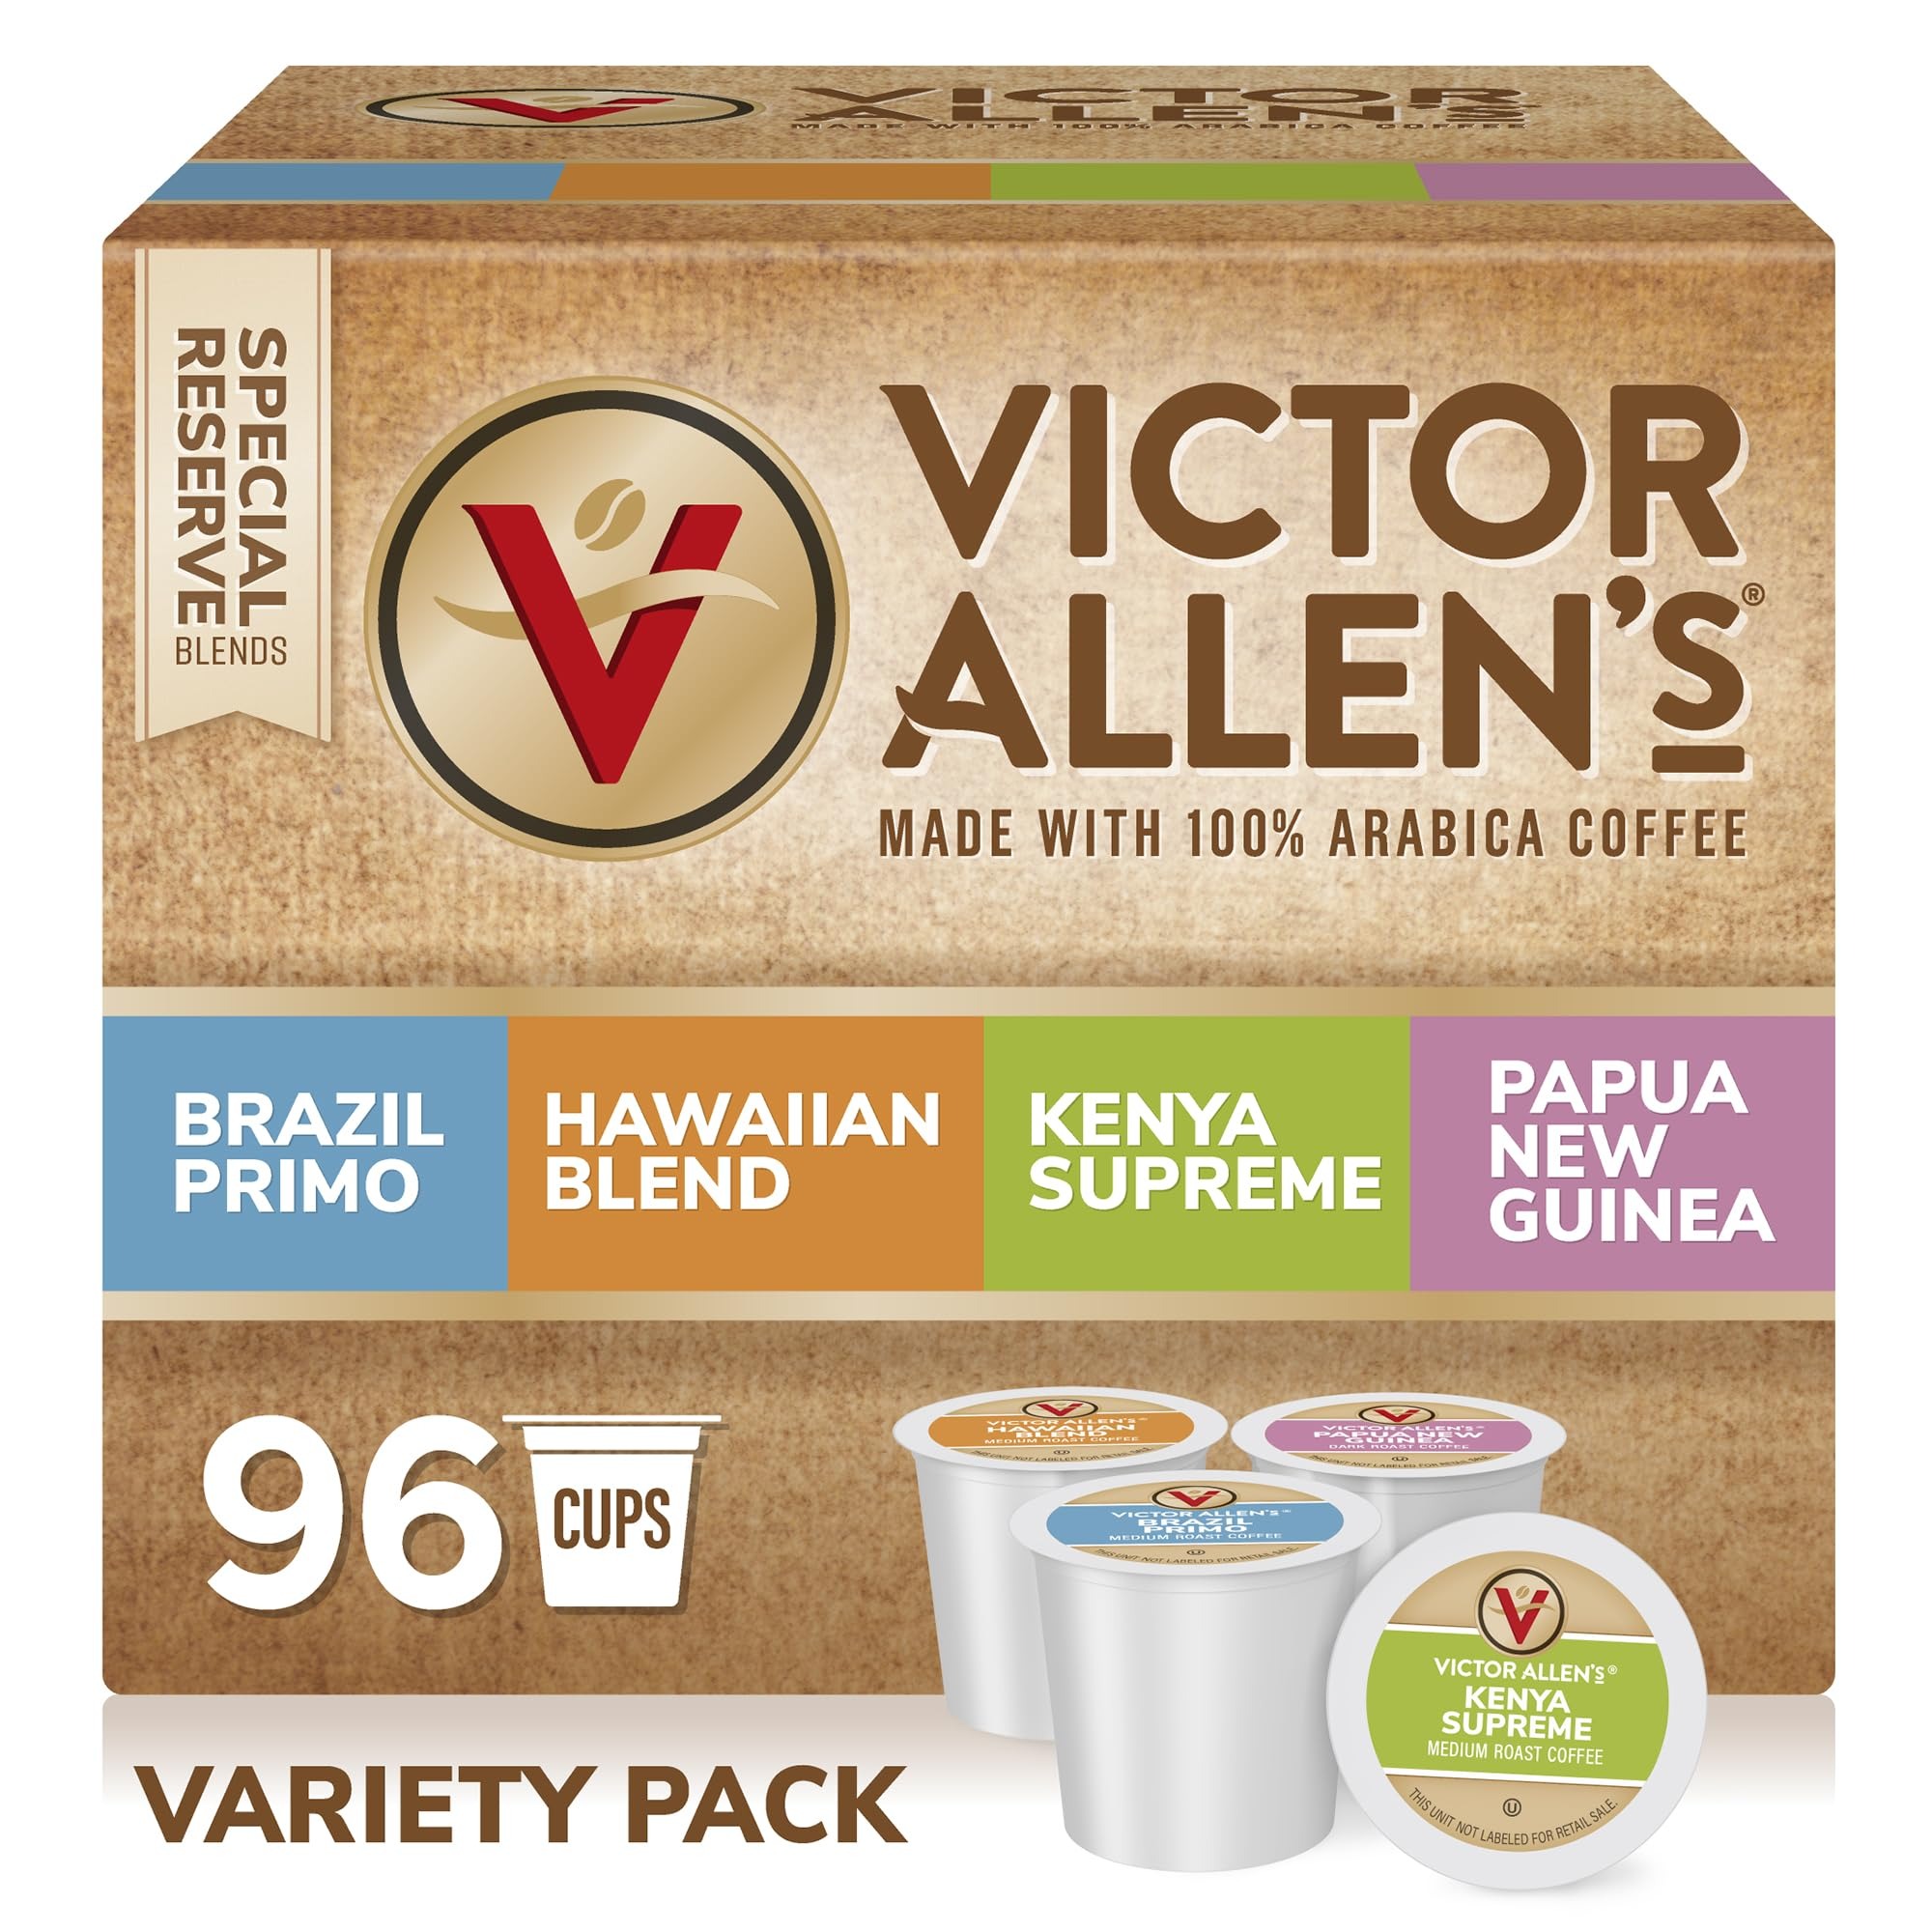
Item Name: Victor Allen's Coffee Around The World Variety Pack (Brazil Primo, Kenya Supreme, Kona Blend, Papua New Guinea), 96 Count, Single Serve Coffee Pods for Keurig K-Cup Brewers
Bullet Point 1: Contains 1 box of 96 pods of Victor Allen's Coffee Around the World Single Serve Pod Variety Pack (Flavors Included: Brazil Primo, Kenya Supreme, Kona Blend, Papua New Guinea; 96 pods each)
Bullet Point 2: Roast and Flavor: A special reserve collection; medium to dark roasts. Unique special reserve collection featuring Brazil Primo, Kenya Supreme, Kona Blend & Papua New Guinea.
Bullet Point 3: Victor Allen’s Coffee offers a wide selection of coffee choices from light, medium and dark roasts to everyday and seasonal flavors, in bagged, single serve and ready to drink.
Bullet Point 4: Brand Story: Since 1979 Victor Allen has been proud to bring you high quality, roaster fresh perfection. We source 100% Arabica beans from all over the world and use precision roasting techniques to guarantee the very best coffee
Bullet Point 5: This product is 100% Gluten Free, Non-GMO and certified Kosher-OU (Pareve).
Bullet Point 6: Brewing recommendations: Load your single serve cup into your brewer, next select the 8 fl oz setting on your brewer for best taste, press brew. To prevent dripping upon completion of brewing carefully tilt the single serve cup upon removal from your single serve coffee brewer. Enjoy your precision roasted Victor Allen’s Coffee!
Bullet Point 7: For use in all single serve coffee makers, including Keurig 2.0. Single Serve coffee pods for Keurig K-Cup Coffee makers. Keurig is a registered trademark of KEURIG GREEN MOUNTAIN, INC. K-Cups is a registered trademark of KEURIG GREEN MOUNTAIN, INC.
Bullet Point 8: Ingredients: 100% Arabica coffee
Value: 96.0
Unit: Count

Price: 46.44